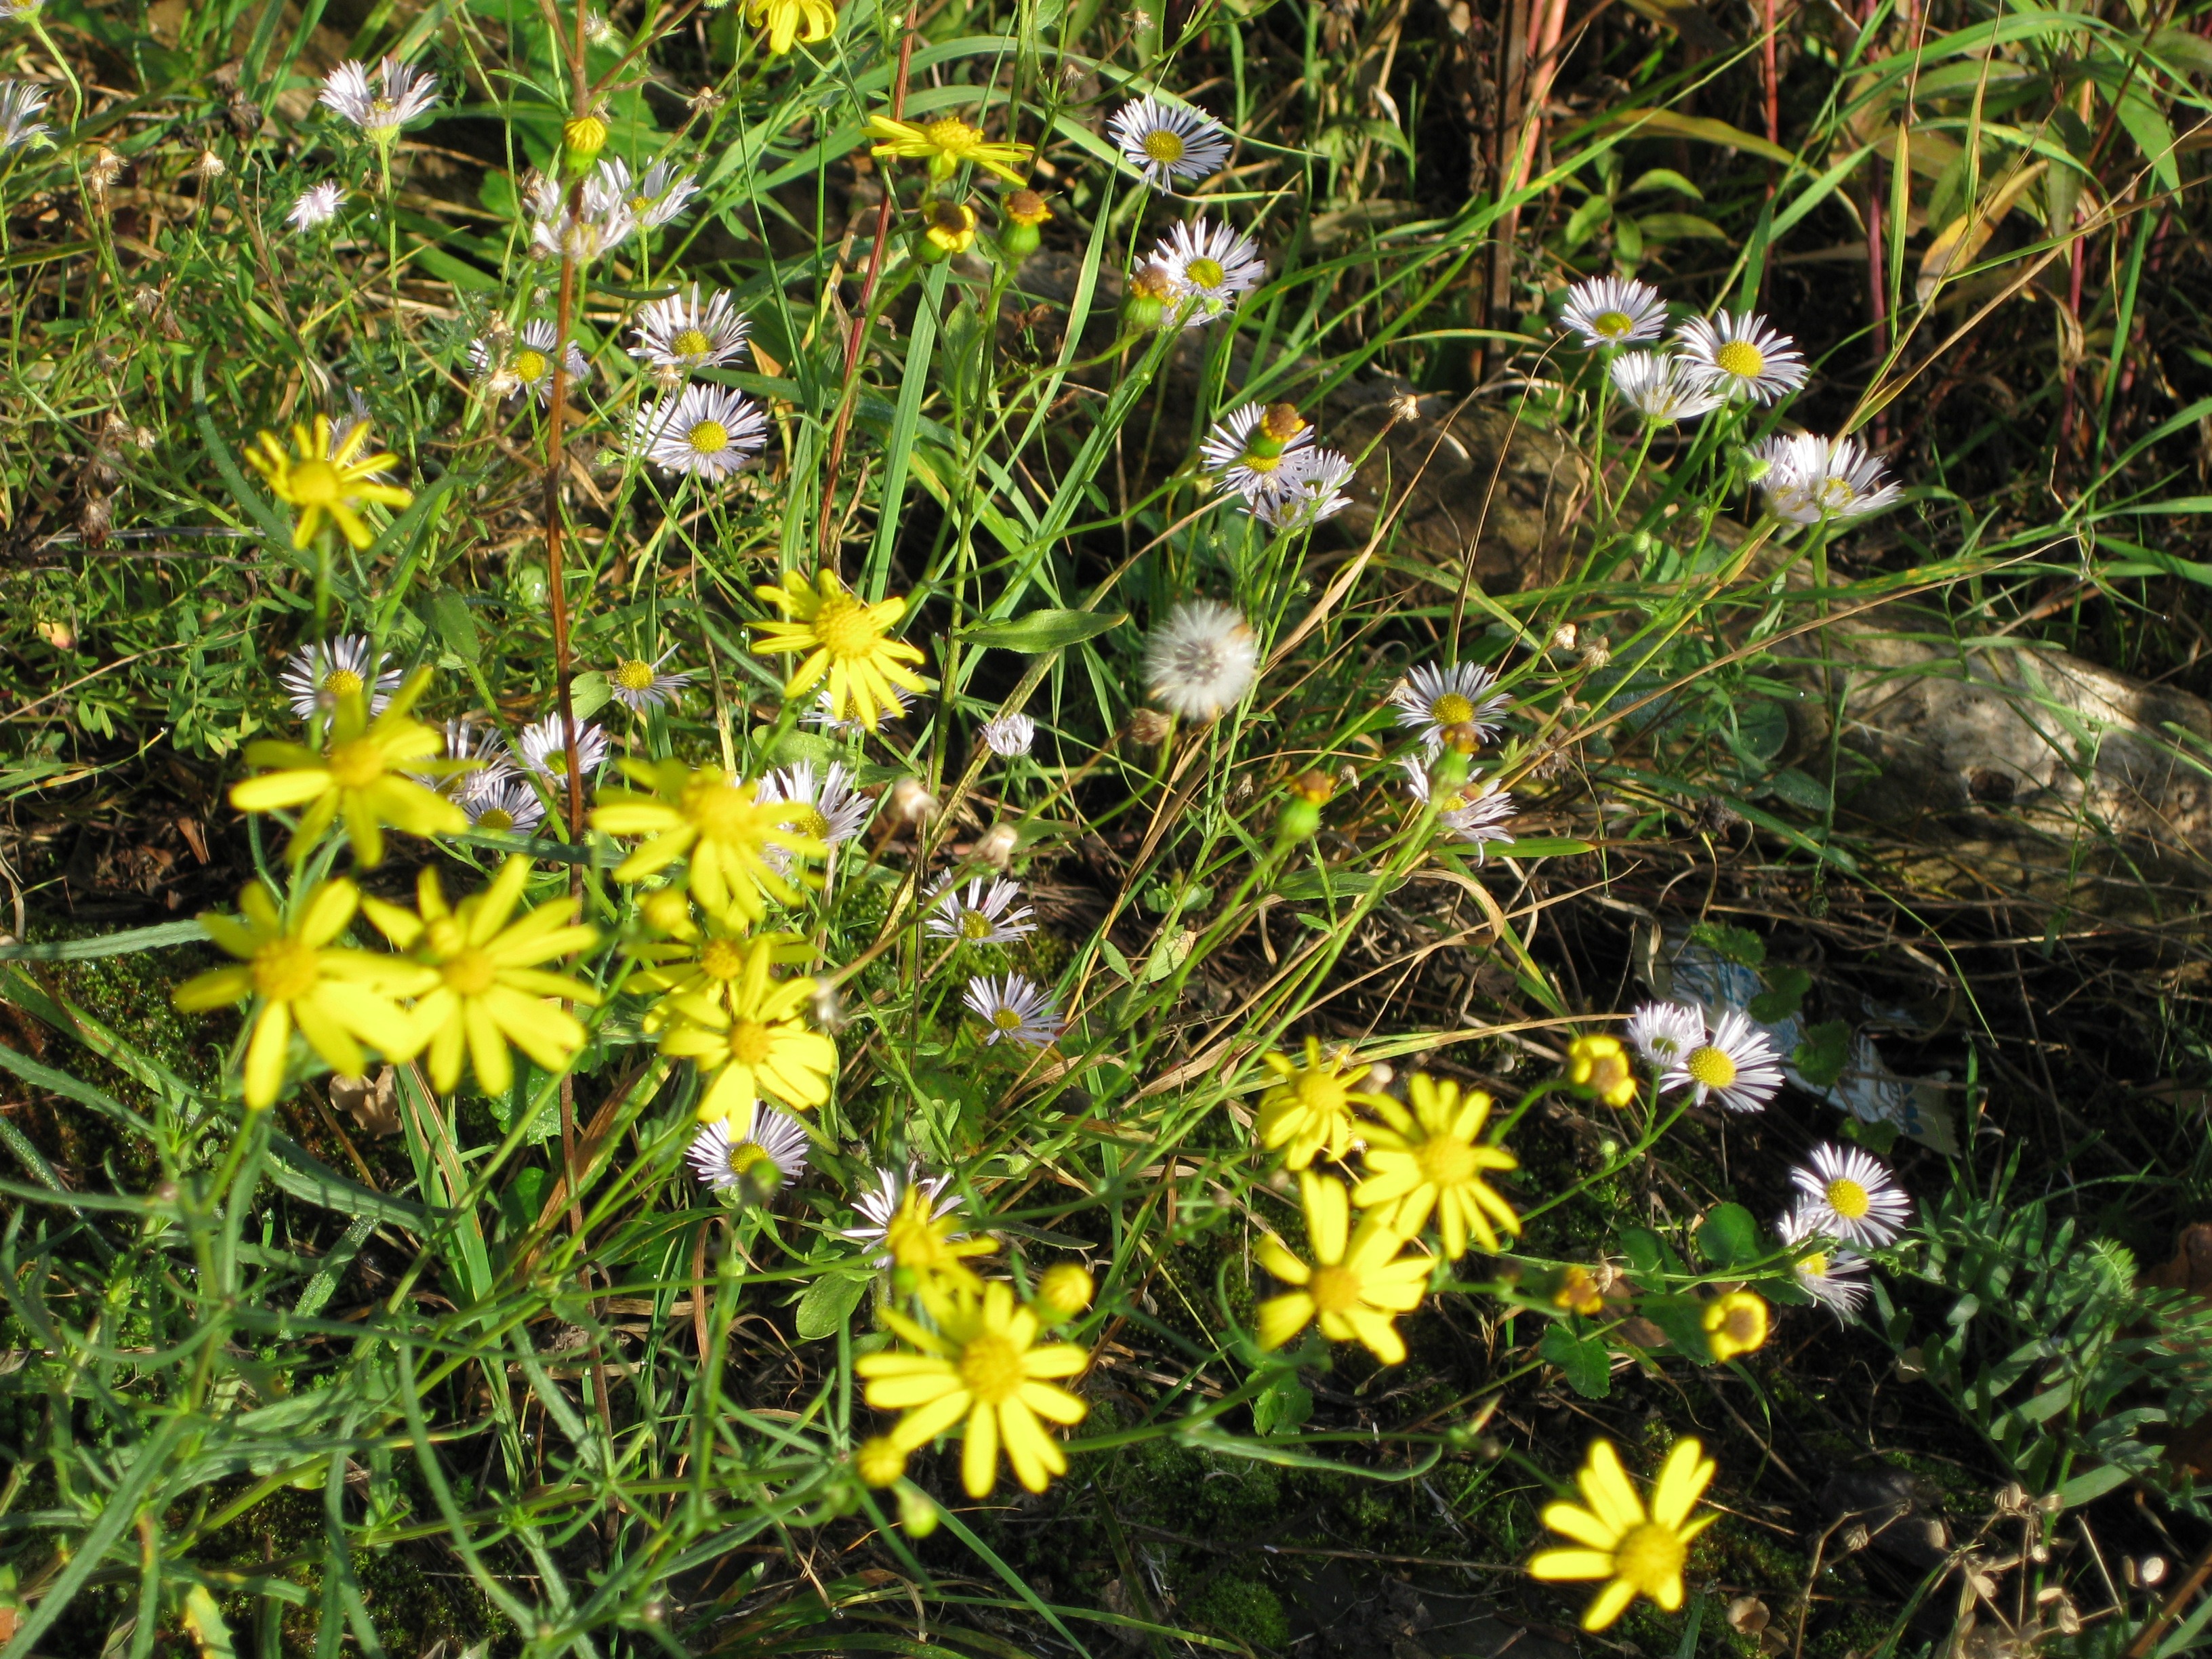
plant, white, meadow, flower, daisy, botany, yellow, flora, wildflower, flowers, wild flowers, shrub, flowering plant, daisy family, subshrub, land plant